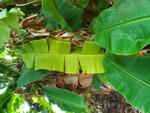
Label: xamthomonas